List of Empire ships (Ca–Cl)

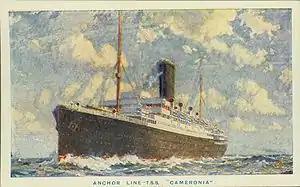
"Cameronia"

was a 16,854 GRT ocean liner which was built by William Beardmore & Co Ltd, Port Glasgow. Launched in 1920 as "Cameronia" for Anchor Lines. Requisitioned in 1941 as a troopship. Torpedoed on 22 December 1942 northeast of Algiers but reached port and repaired. Laid up in 1945, returned to trooping duties in 1947. Refitted in July 1948. To MoT in 1953 and renamed "Empire Clyde". Arrived on 22 October 1957 at Newport for scrapping.